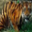
Label: tiger